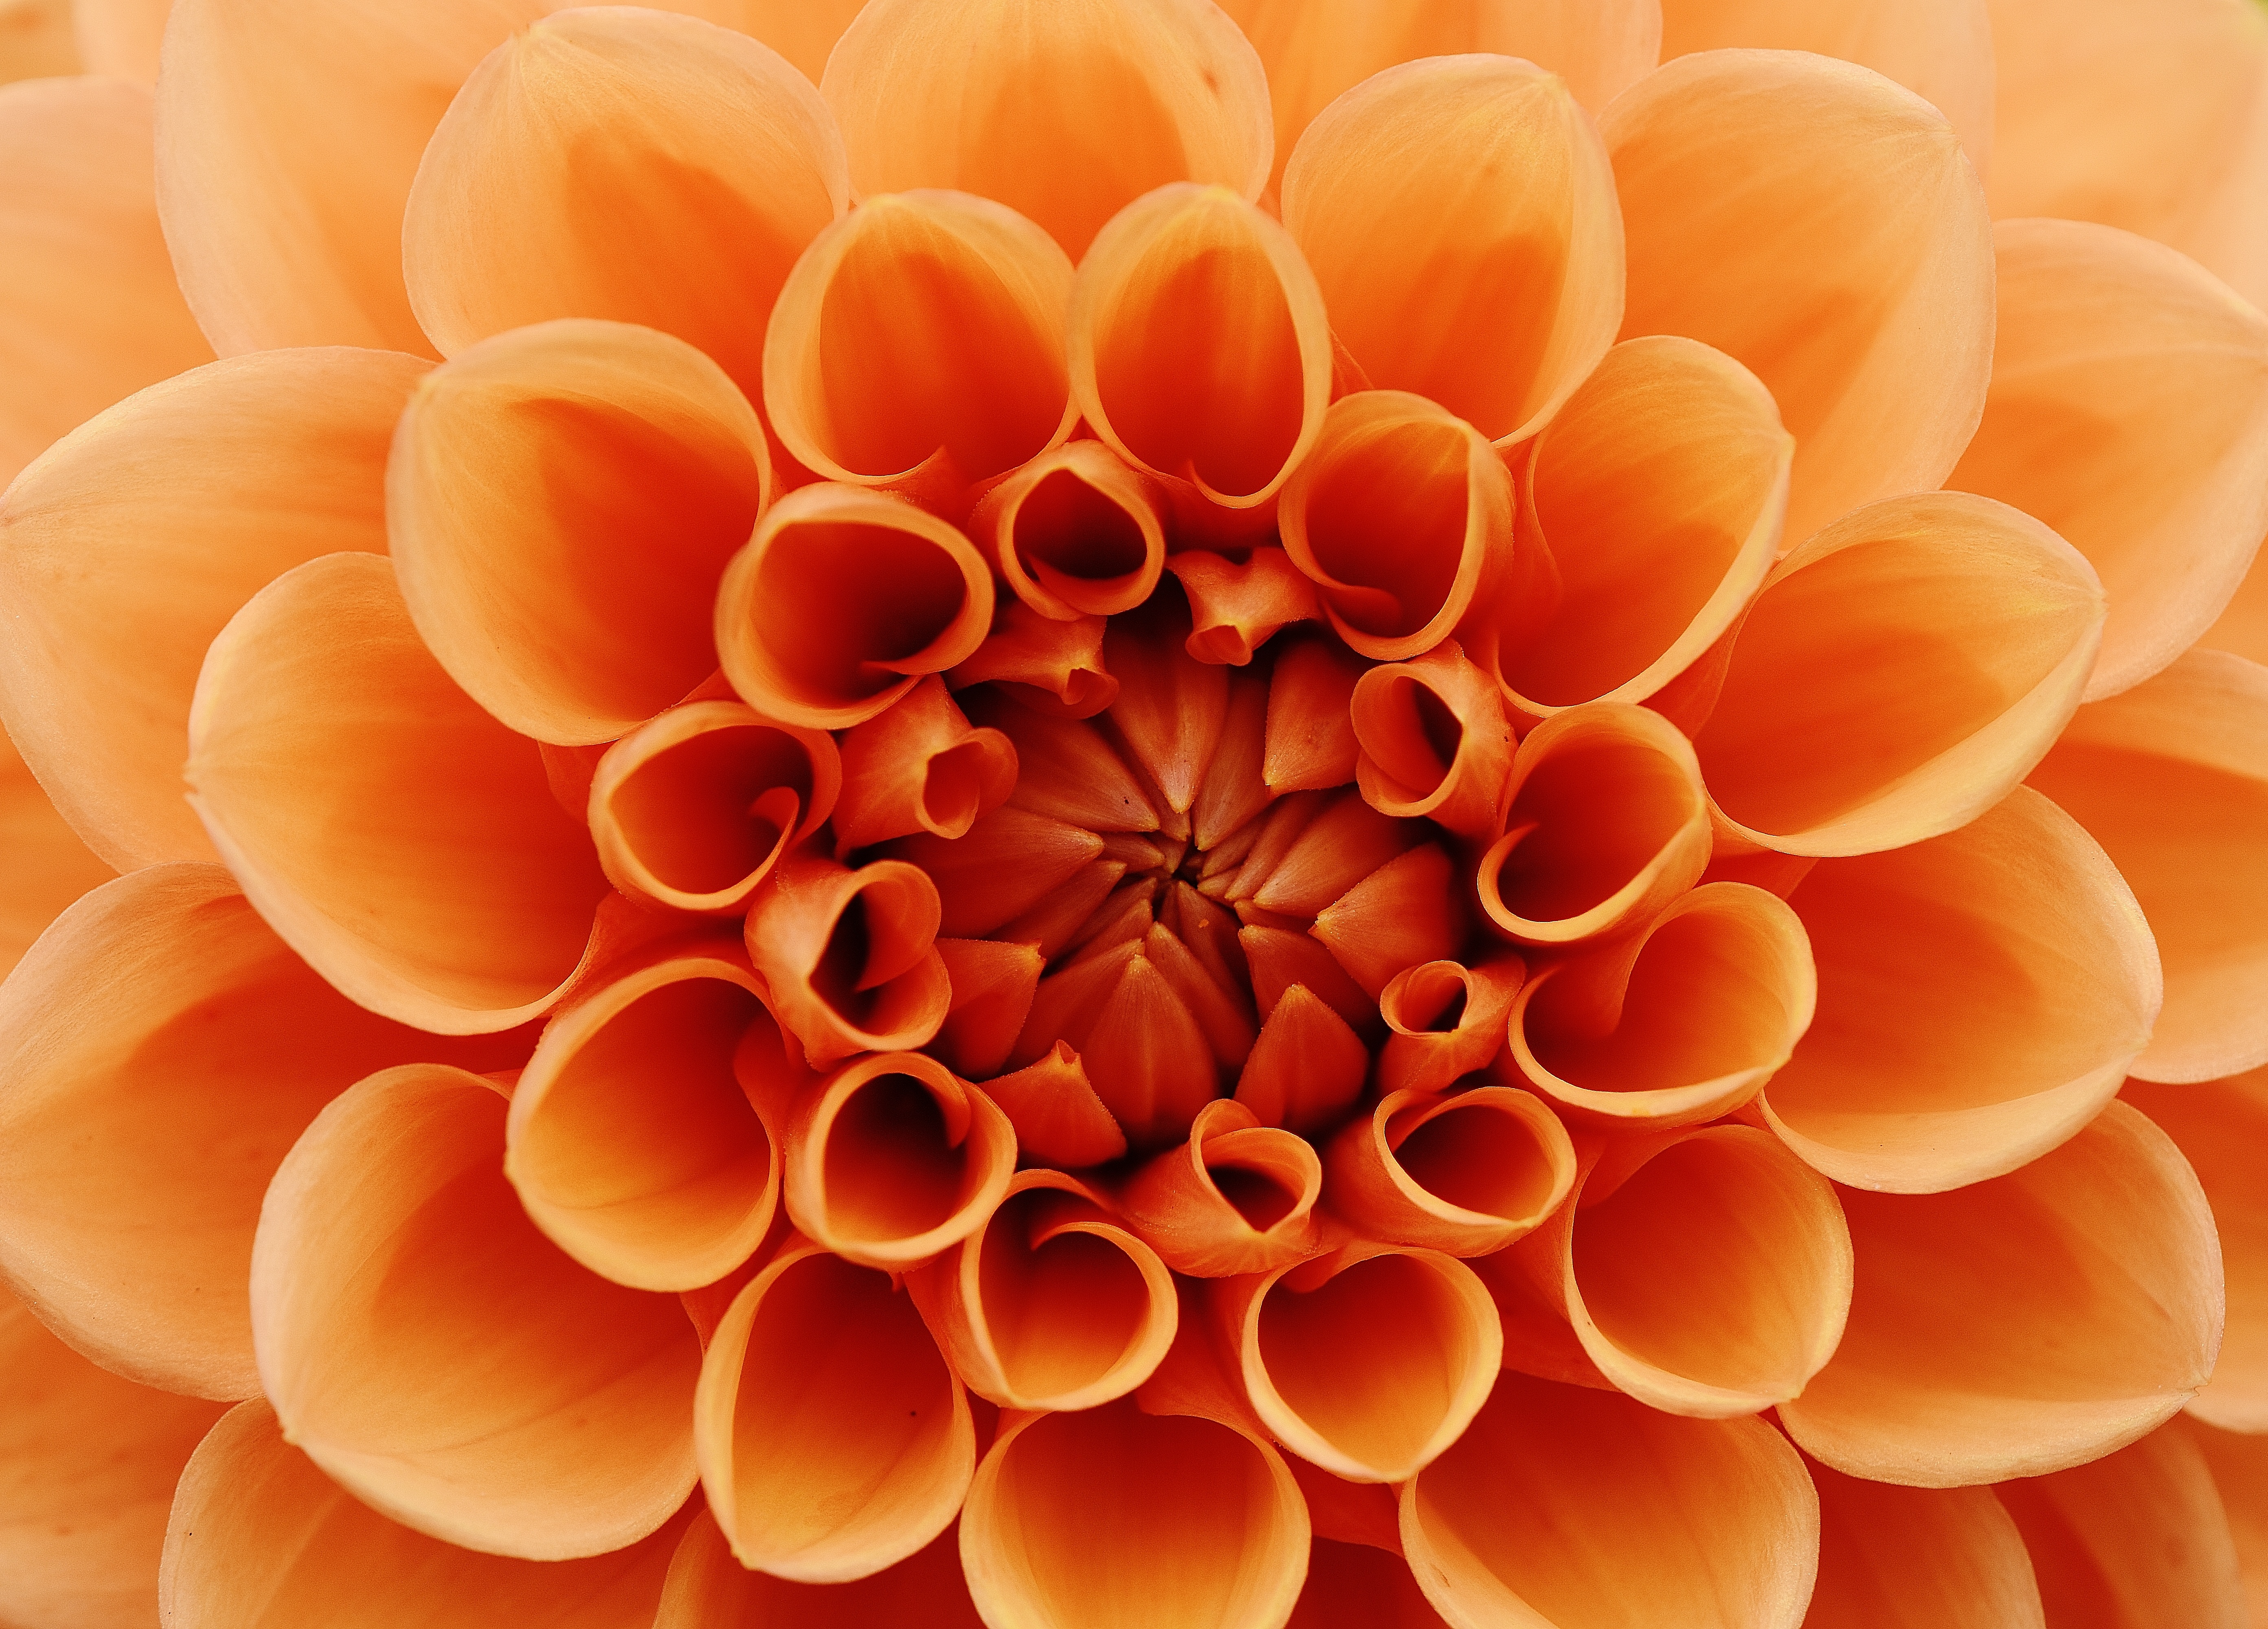
blossom, plant, flower, petal, bloom, autumn, garden, flora, circle, close up, dahlia, asteraceae, dahlias, flower garden, dahlia garden, macro photography, flowering plant, ornamental flower, daisy family, dalia, land plant, chrysanths